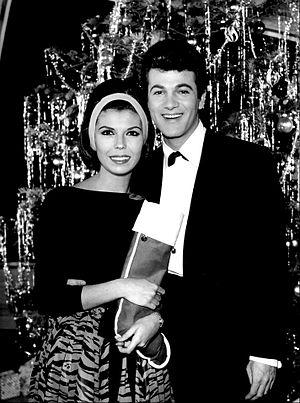
Thomas Adrian Sands, né le 27 août 1937 à Chicago, est un chanteur de rock et acteur américain. Son rôle dans The Singin' Idol, en 1957, propulsa sa carrière et il devint rapidement la nouvelle idole des jeunes. Son single Teen-Age Crush atteint la place n°2 au Billboard la même année.